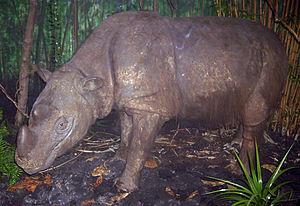
Le Rhinocéros de Sumatra est une espèce de périssodactyles de la famille des Rhinocerotidae. Parmi les cinq espèces actuelles de rhinocéros, c'est la dernière non éteinte du genre Dicerorhinus. Il est le plus petit des rhinocéros, même s'il demeure un mammifère de grande taille. Ce rhinocéros mesure en effet 120 à 145 cm de hauteur au garrot, avec un corps d'une longueur d'environ 2,50 m qui se termine par une queue de 35 à 70 cm. Son poids varie entre 500 et 1 000 kg, et est en moyenne de 700 à 800 kg, le record étant détenu par un spécimen de 2 tonnes. Comme les espèces africaines, il a deux cornes, la plus grande étant la corne nasale, qui mesure généralement 15 à 25 centimètres, tandis que l'autre corne n'est qu'une courte ébauche. Une couche de poils brun rougeâtre couvre la majeure partie du corps du Rhinocéros de Sumatra.